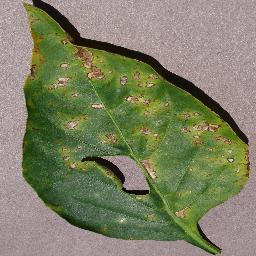
Label: Pepper,_bell___Bacterial_spot